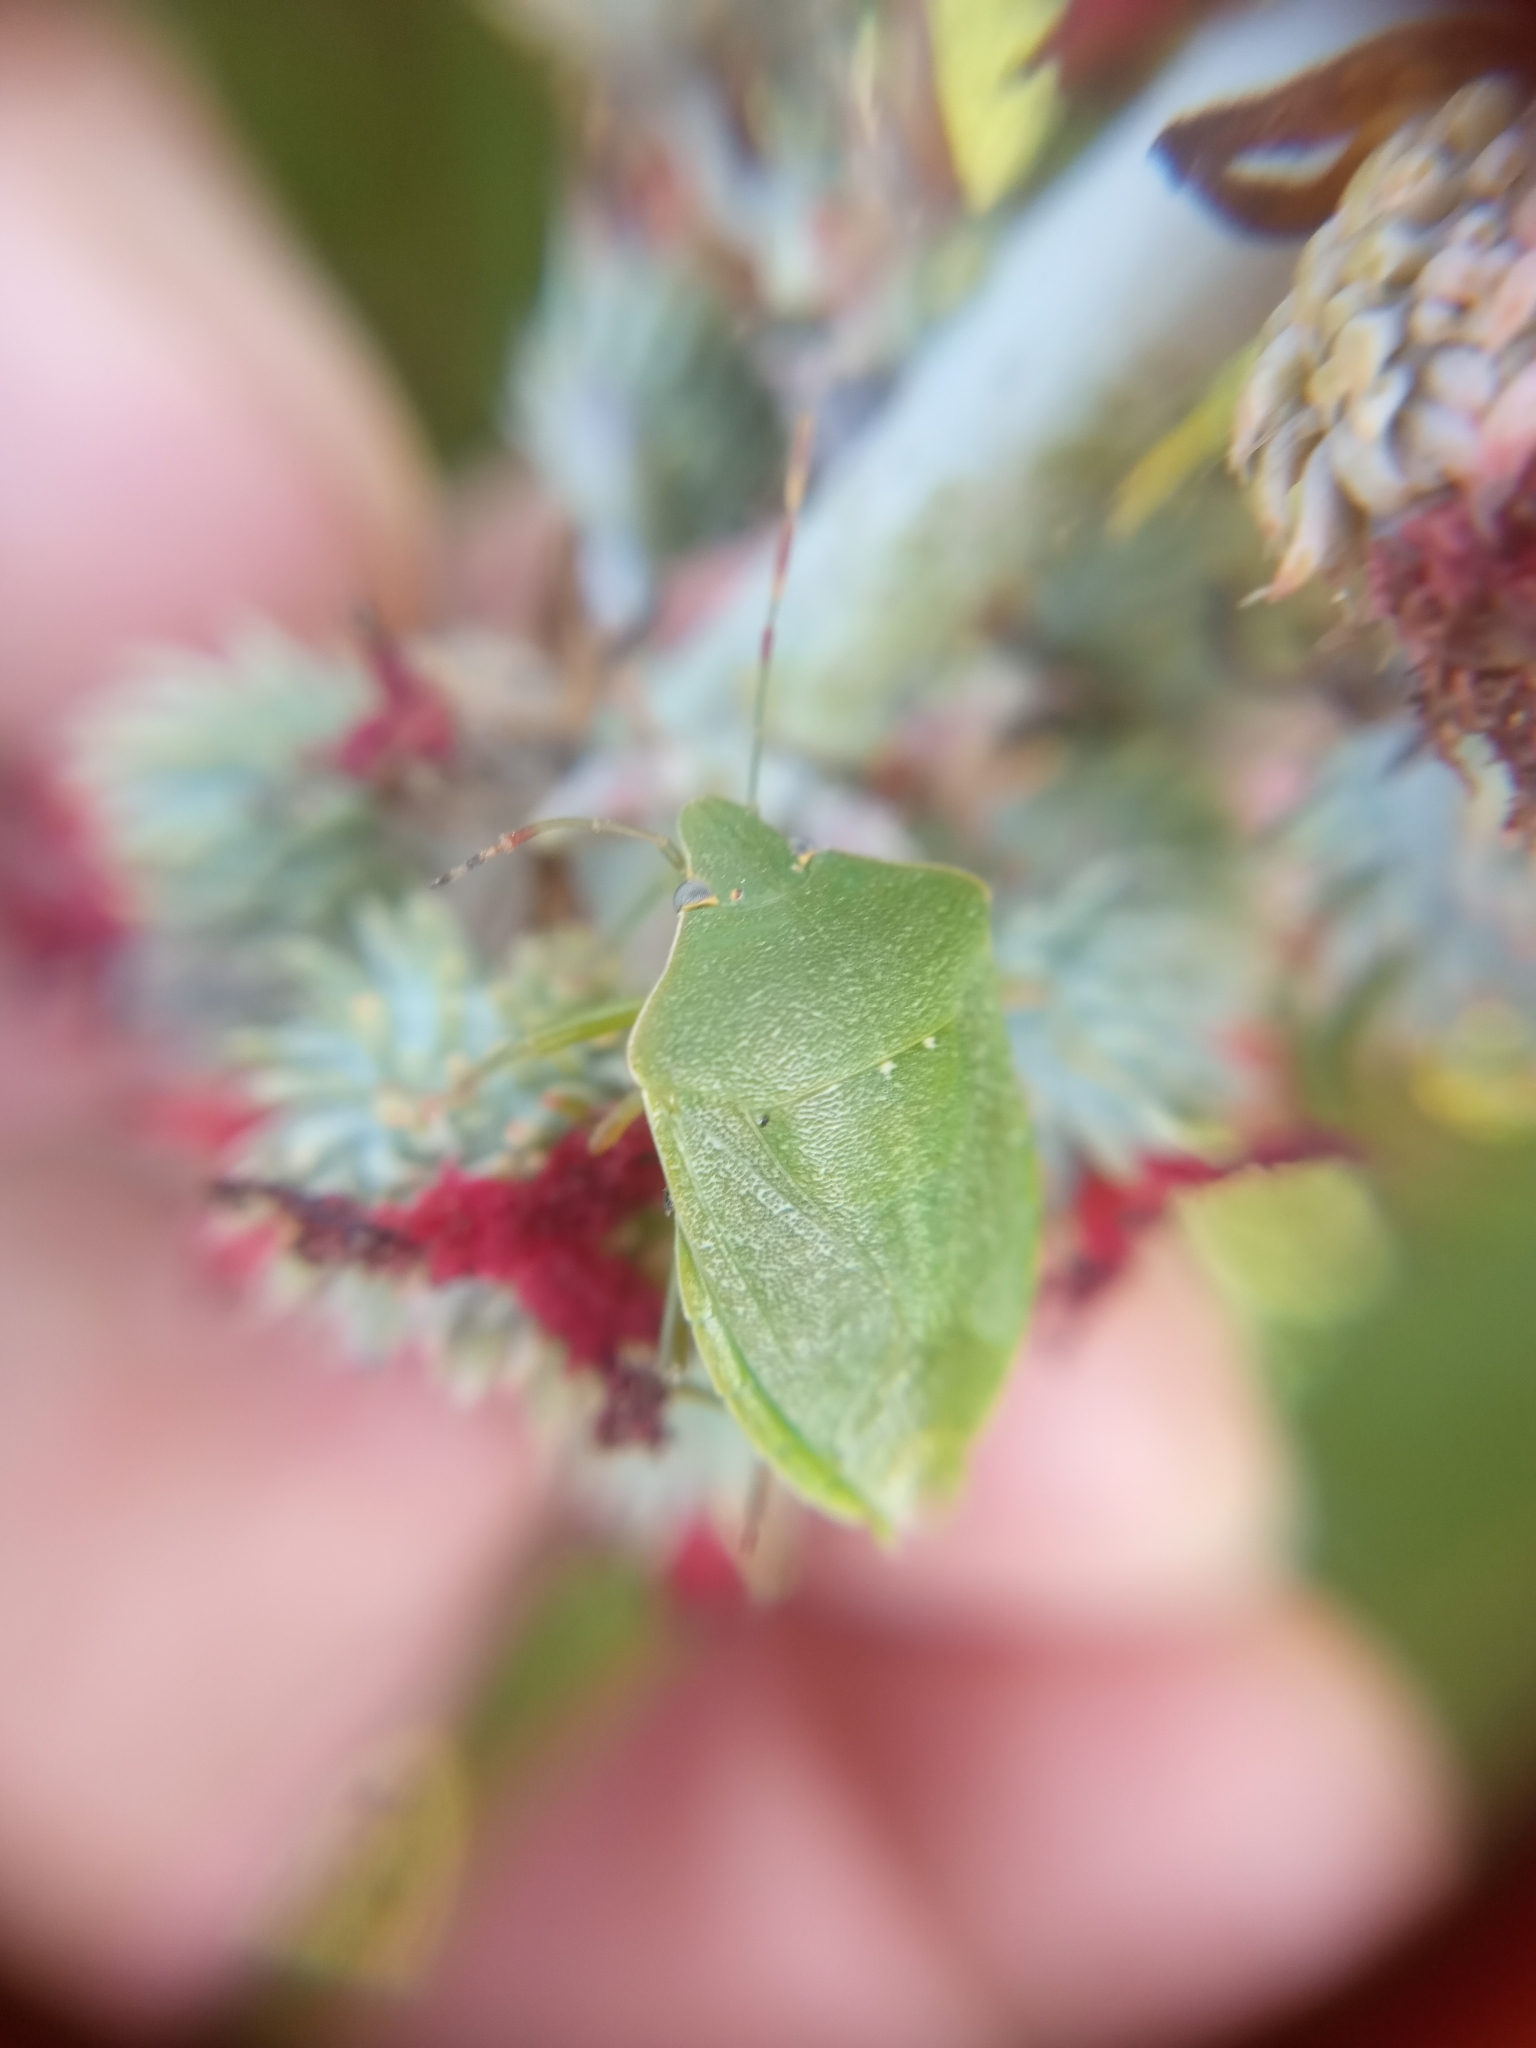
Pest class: stink_bug